Józef Bogusław Słuszka

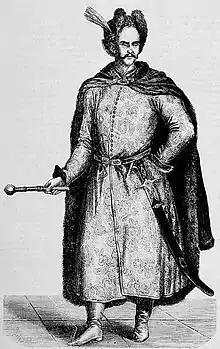
A posthumous portrait of Słuszka from the "Tygodnik Ilustrowany", 1861

Józef Bogusław Słuszka (1652 – 8 October 1701) was a nobleman, statesman and commander of the Grand Duchy of Lithuania. He served as its hetman from 25 April 1685 to 1701 and also became castellan of Vilnius.